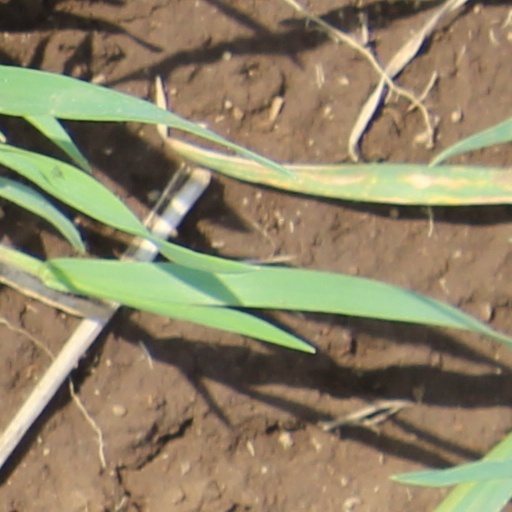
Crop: wheat